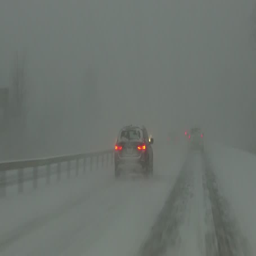
pov driving in snow and blizzard conditions on the highway during winter storm